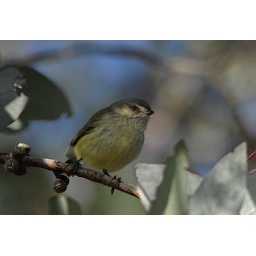
Weebills are very small forest birds that flit high up in the tree tops.